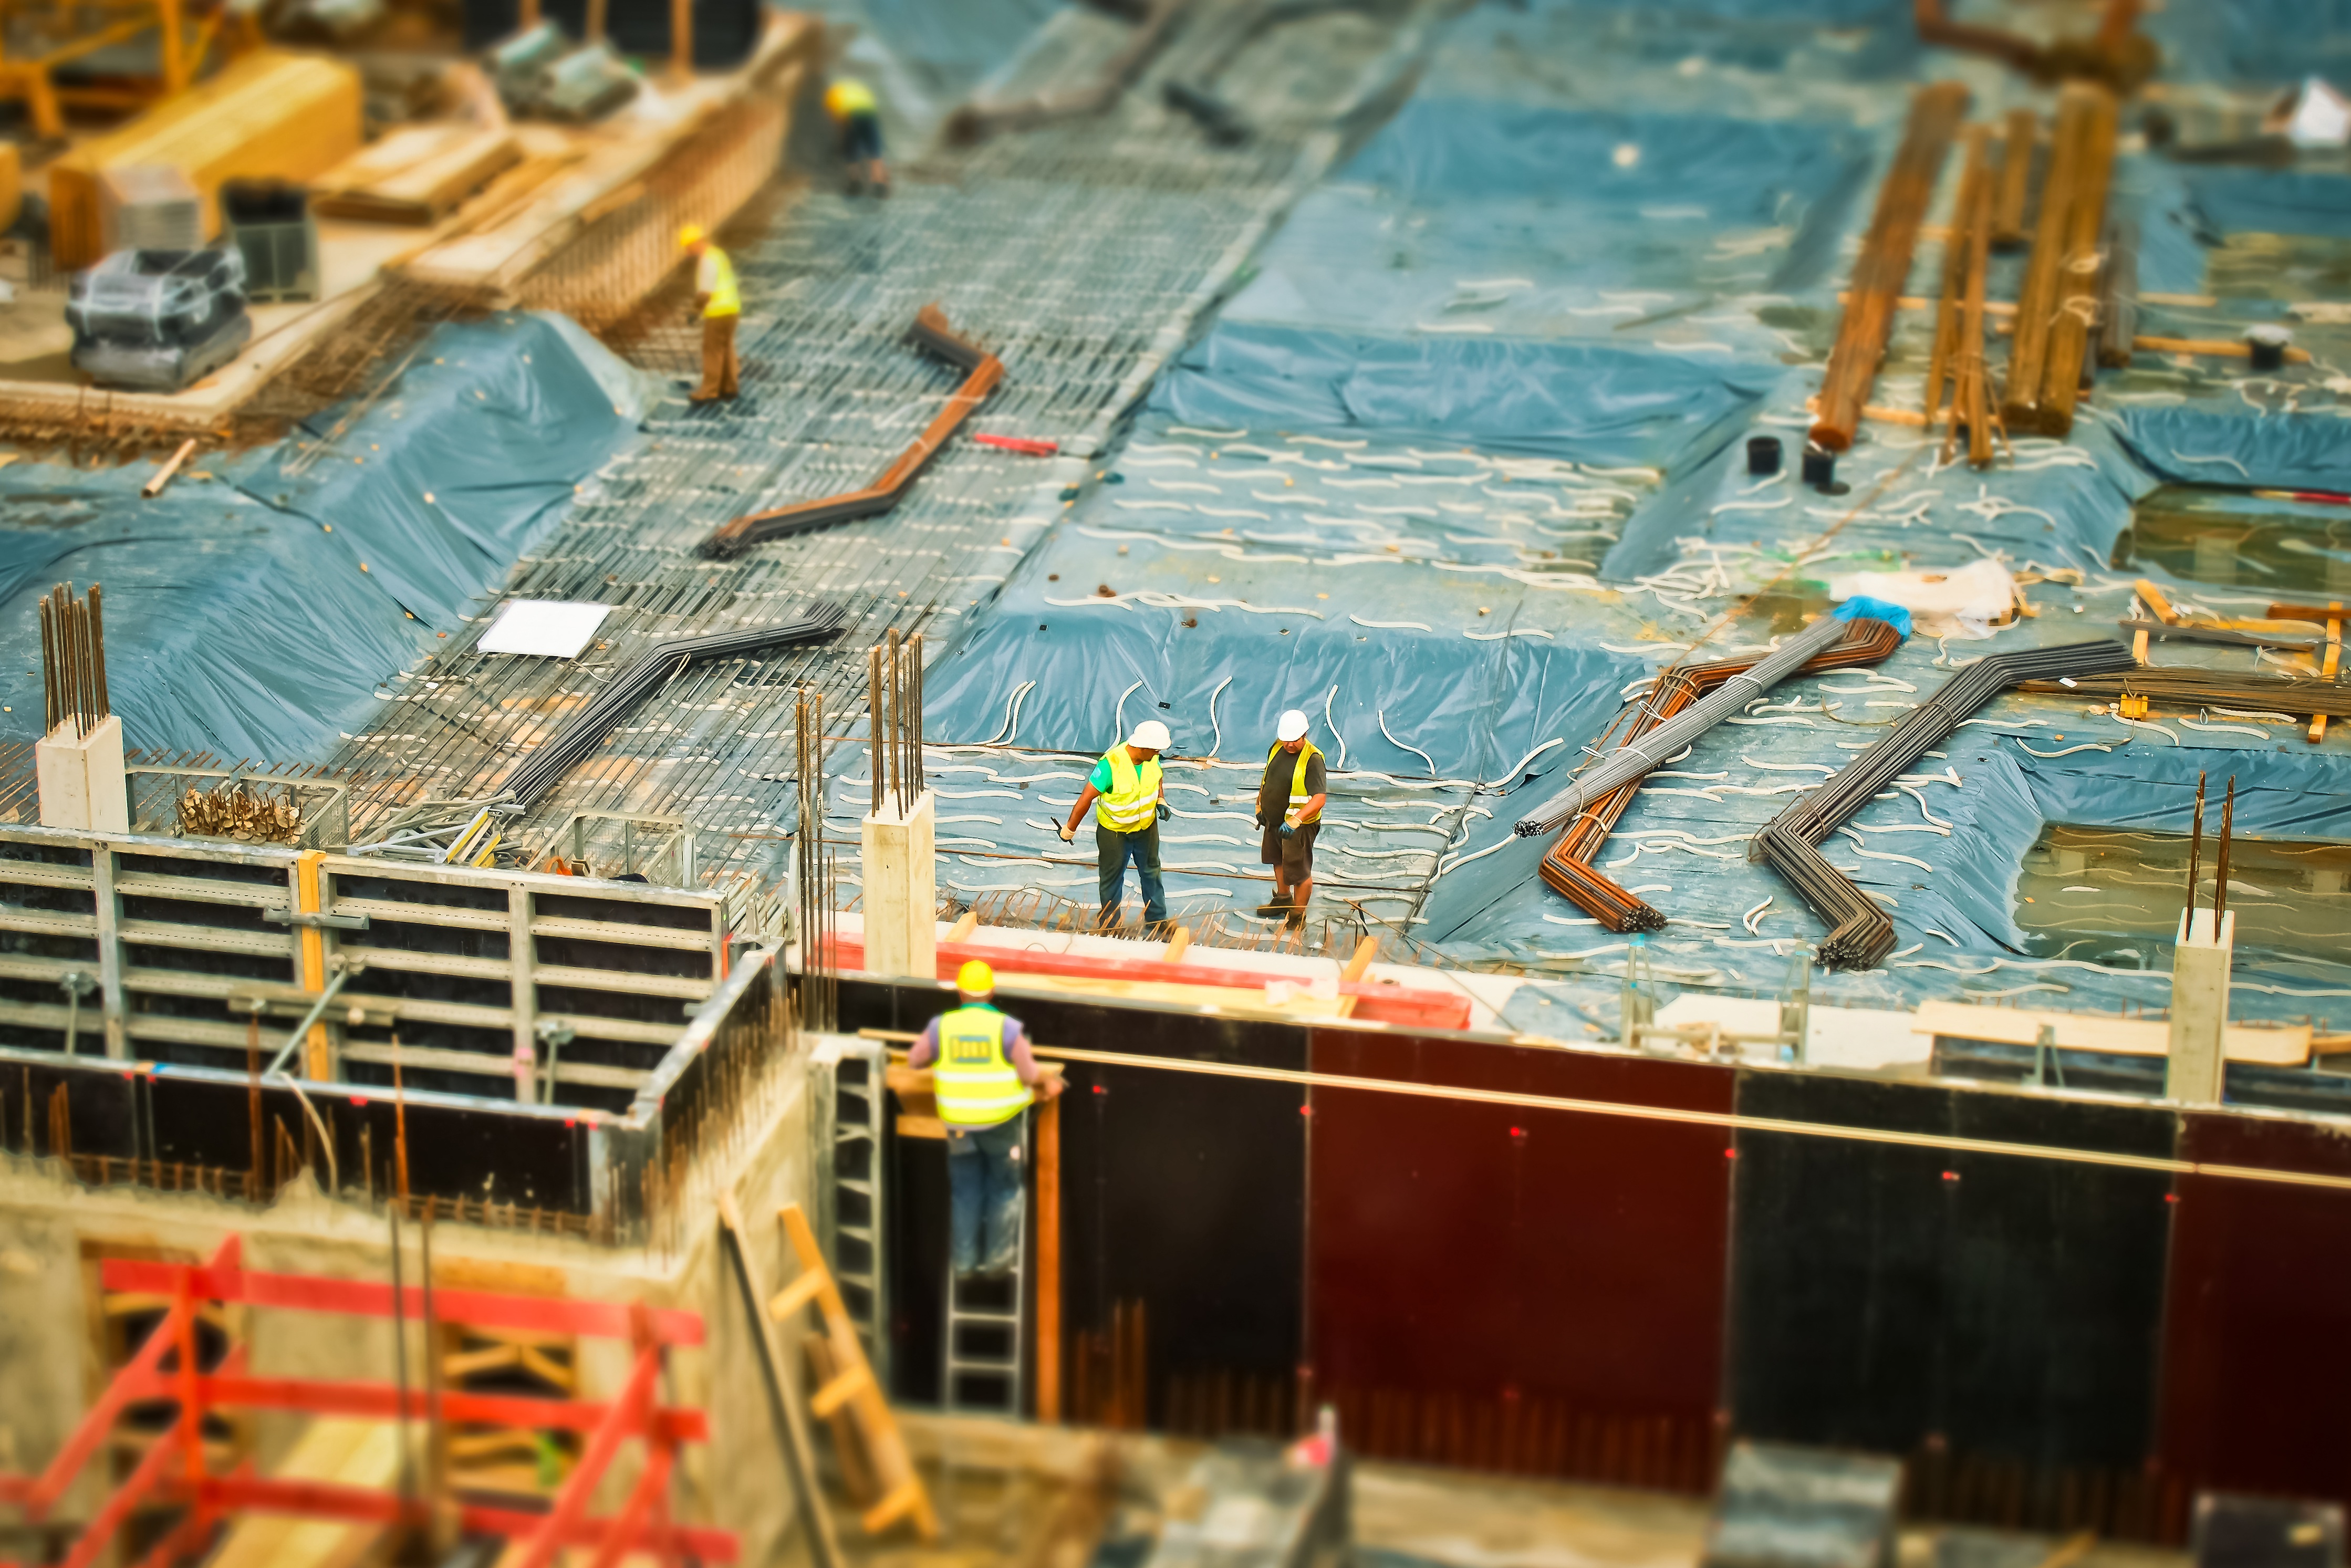
work, technology, building, city, urban, construction, toy, saw, building material, district, build, site, screenshot, house construction, street photography, tilt shift, construction work, construction machine, dusseldorf, construction workers, tilf shift, scale model